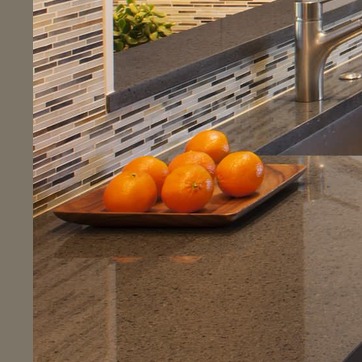
Material: food